List of destroyer classes of the United States Navy

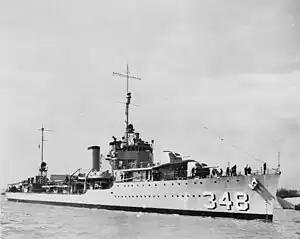
, a destroyer, circa 1935

After the end of World War I, there was little need for the destroyers built, so many were laid up, and fourteen had their torpedo tubes removed and were converted to minesweepers. On 8 September 1923, seven of the ships ran aground off the coast of California in the U.S. Navy's worst ever peacetime disaster.